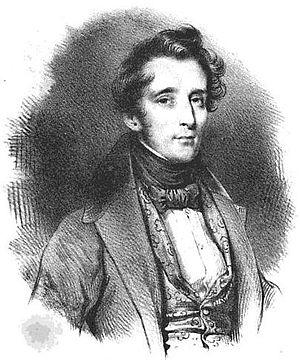
Alphonse de Lamartine.
Pensées des morts est un poème d'Alphonse de Lamartine, paru dans le recueil Harmonies poétiques et religieuses, publié en 1830.
Dans l'usage habituel, l'ennui se présente sous la forme d'un état émotionnel ou psychologique vécu par une personne dont l'occupation quotidienne est dépourvue d’intérêt, voire monotone.
Le château de Pupetières est un château du XIXᵉ siècle qui se dresse sur la commune de Chabons, dans le département de l'Isère et la région Auvergne-Rhône-Alpes, en France.